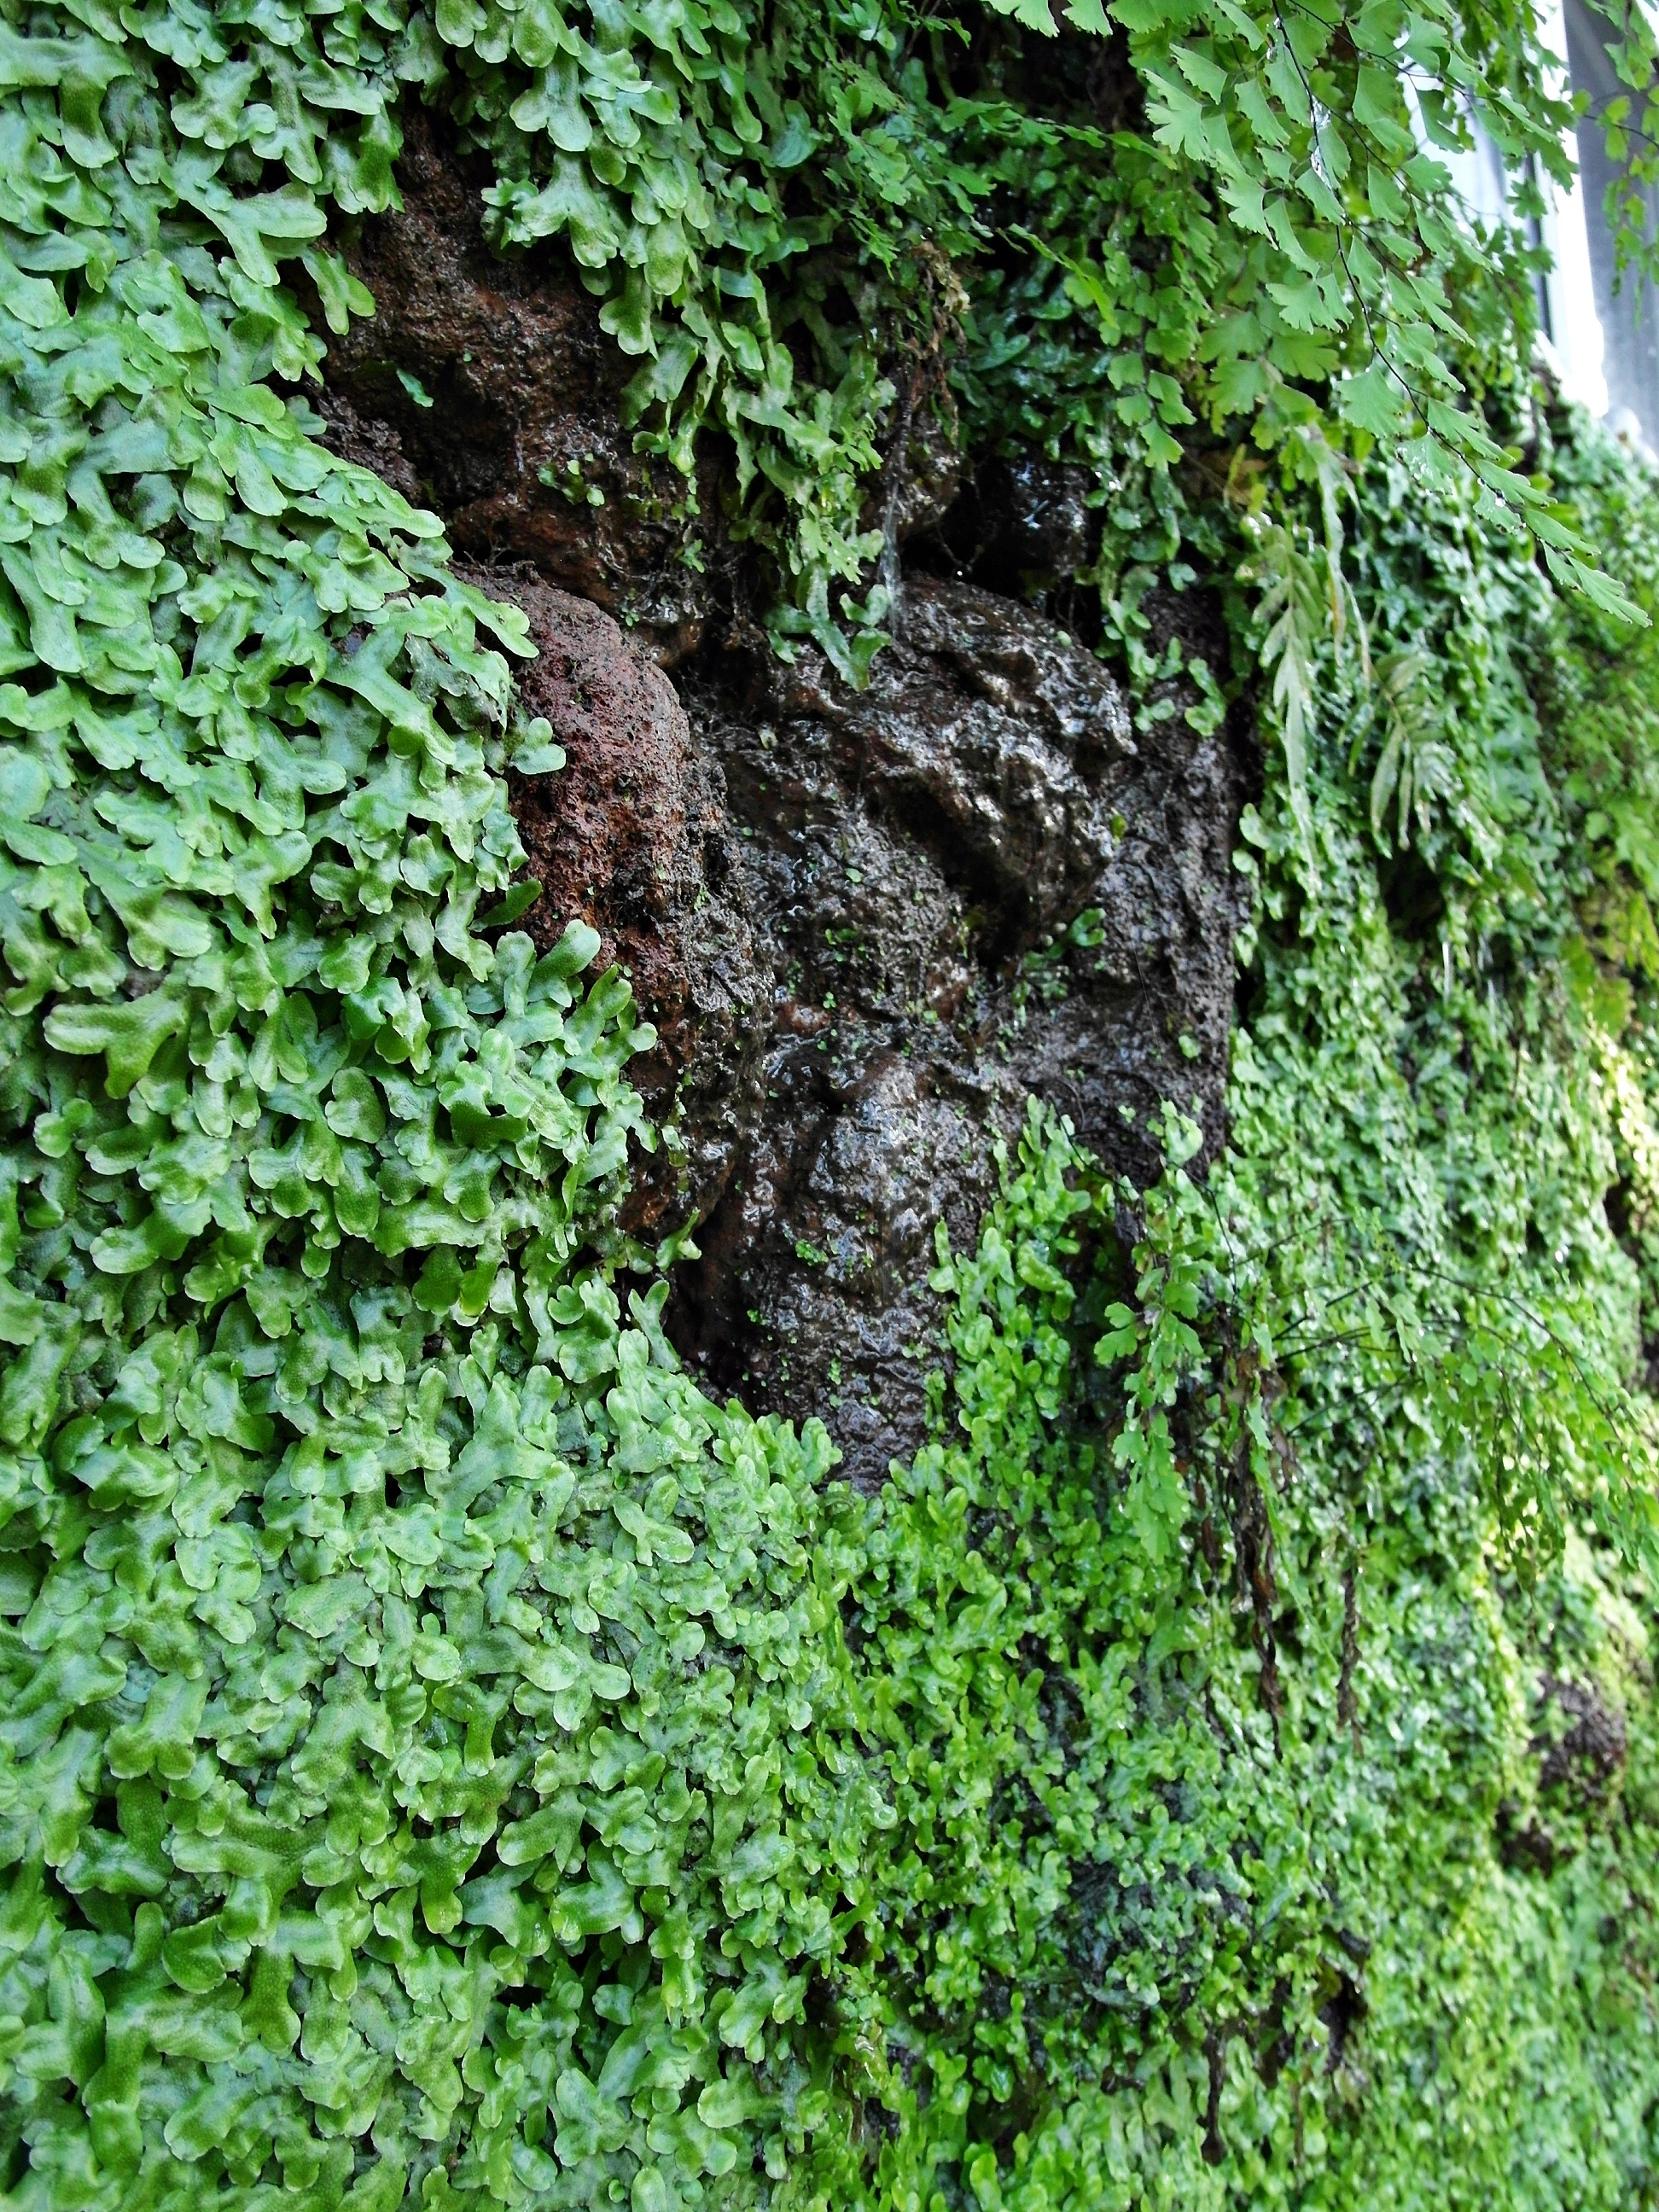
tree, water, forest, waterfall, liquid, plant, leaf, flower, wet, trunk, moss, green, jungle, ivy, soil, drip, stones, source, vegetation, shrub, rainforest, woodland, bach, flowering plant, old growth forest, woody plant, land plant, non vascular land plant